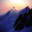
Label: mountain